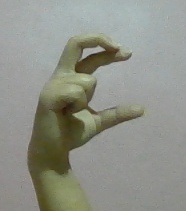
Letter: thal